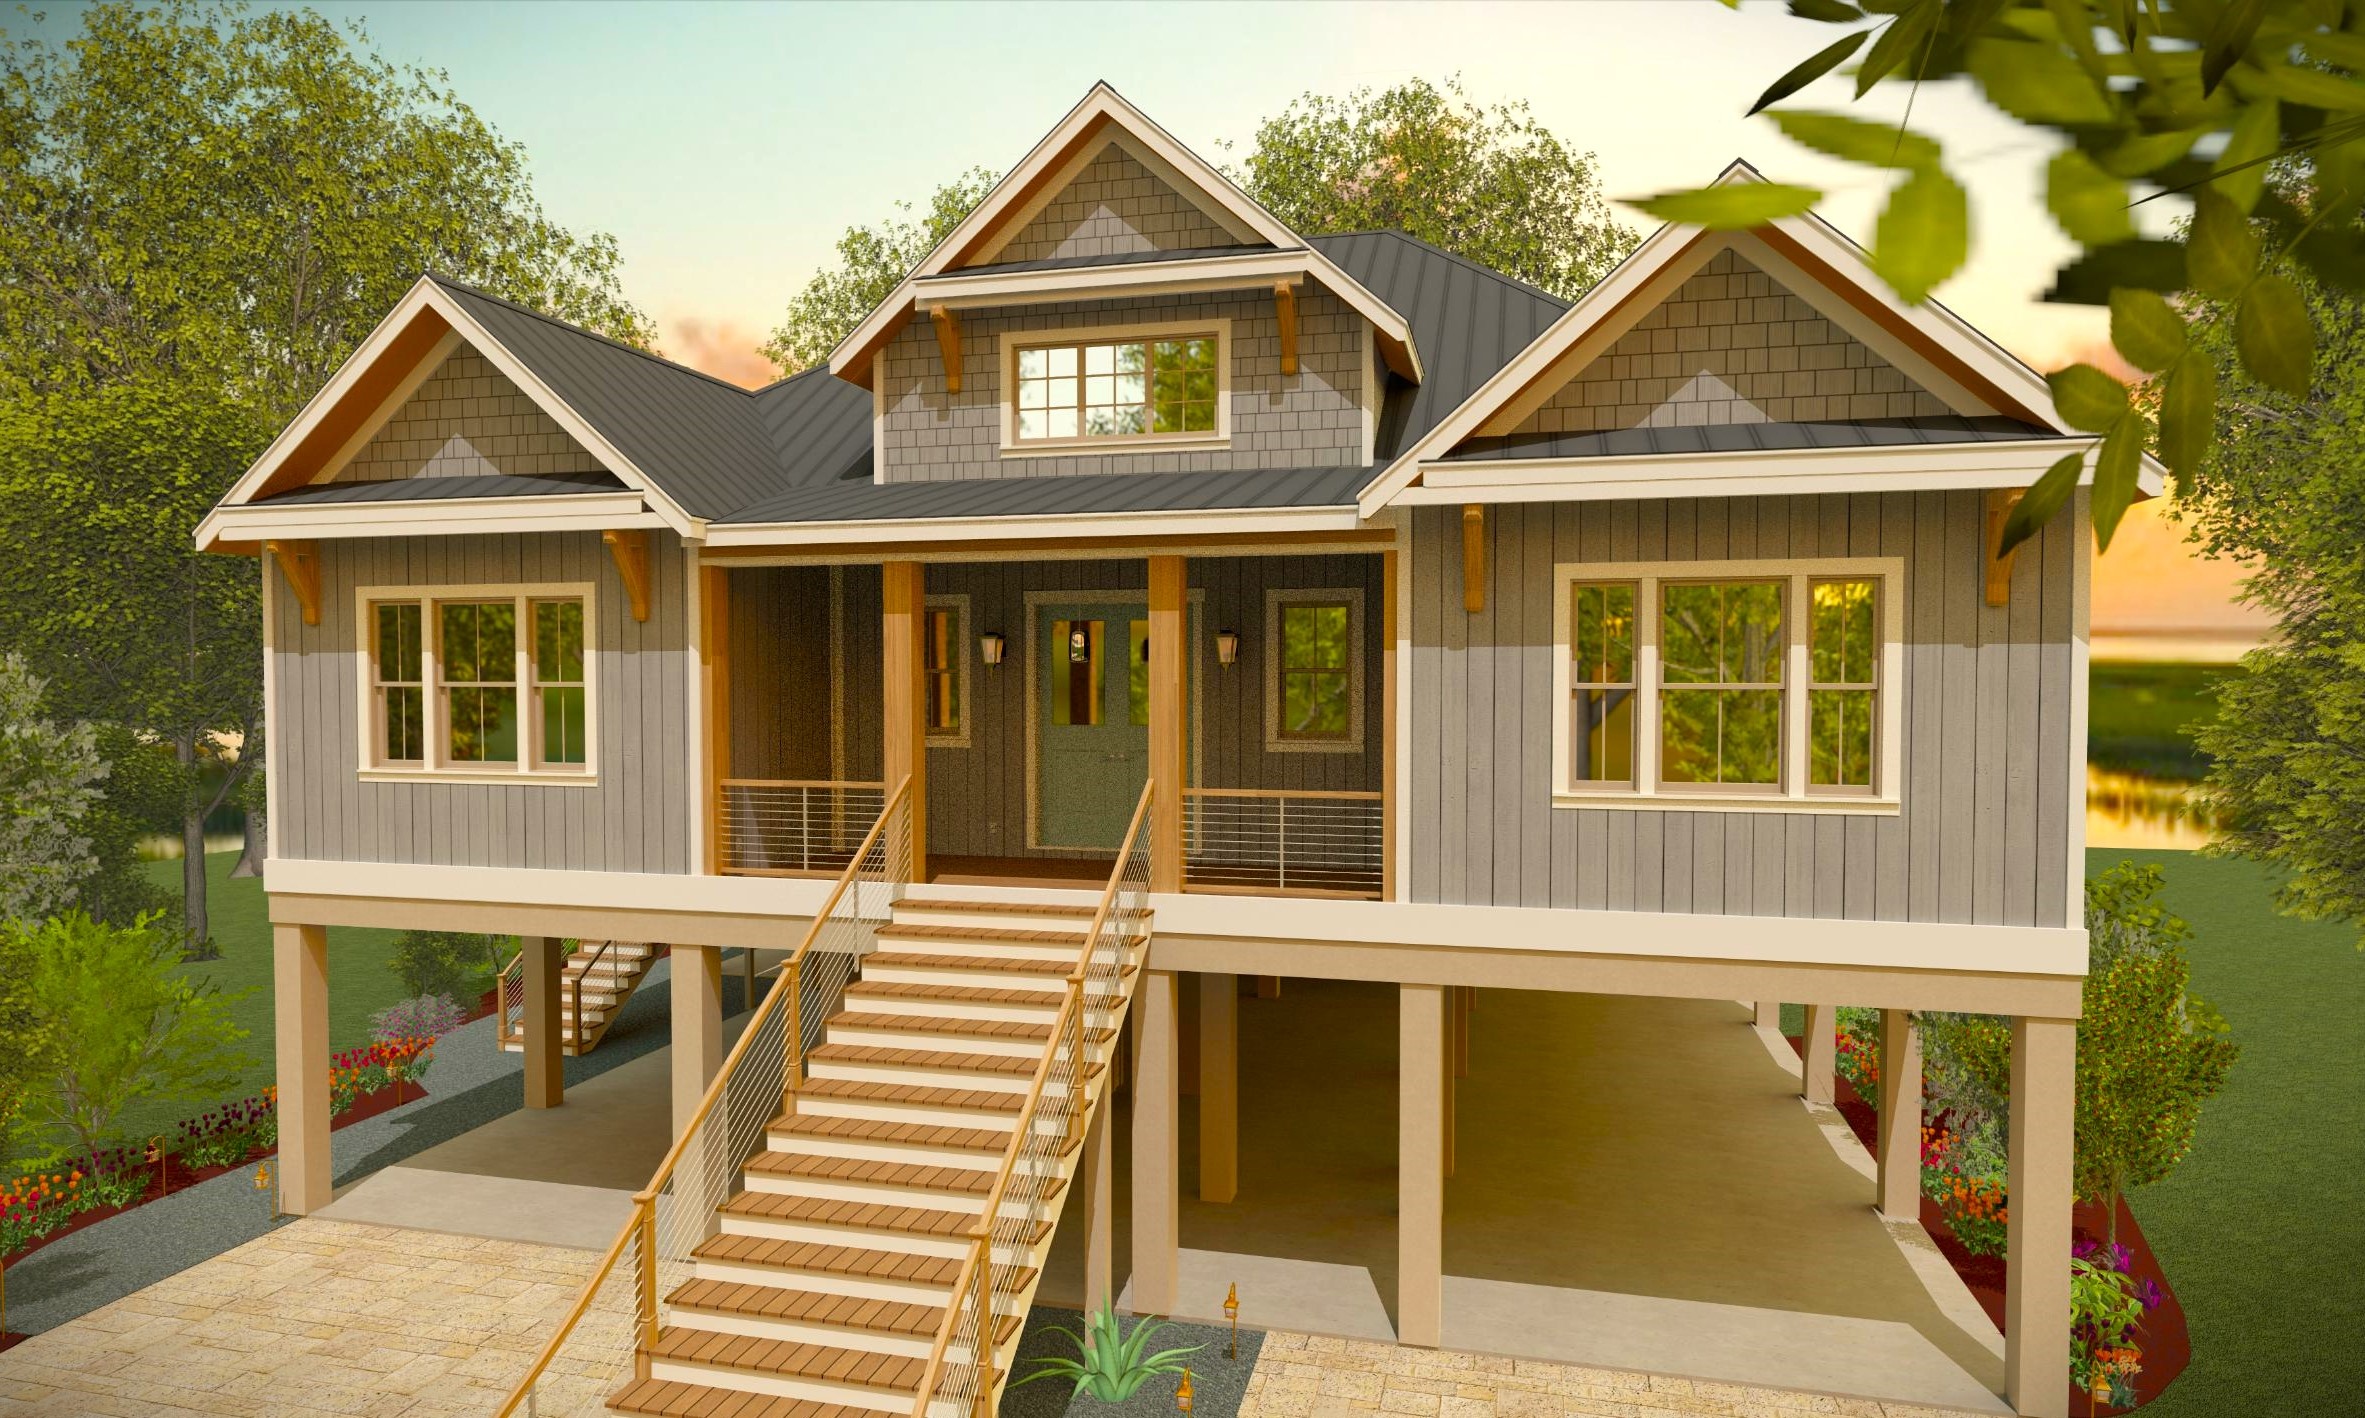
Stylish 2,409 sq ft  Coastal Home with Elevator and Convenient Garage
This 2,409 sq ft home features a practical two-story design, with the ground floor dedicated to garage space, offering ample room for vehicles and storage. The second floor is where all the living amenities are located, boasting a well-thought-out layout that maximizes both comfort and convenience. The formal dining room and keeping/family room create an open, airy atmosphere perfect for entertaining, while the kitchen with an island is ideal for easy meal preparation and casual dining. The second-floor master suite serves as a serene retreat, featuring a walk-in closet and en-suite bathroom. The home also includes two additional bedrooms, a laundry room, and side porches that provide extra outdoor space. With covered front and back porches and a spacious deck, this home offers exceptional outdoor living. The elevator ensures smooth access between floors, while the front-load garage provides convenience and easy access. This home is perfect for those seeking a luxurious yet functional design in a compact and efficient space.
Brand: Intertwine House Plans
Category: Software > Computer Software > Multimedia & Design Software > Home & Interior Design Software